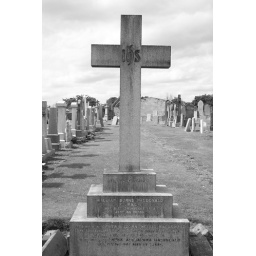
Grave stones in the church in black and white